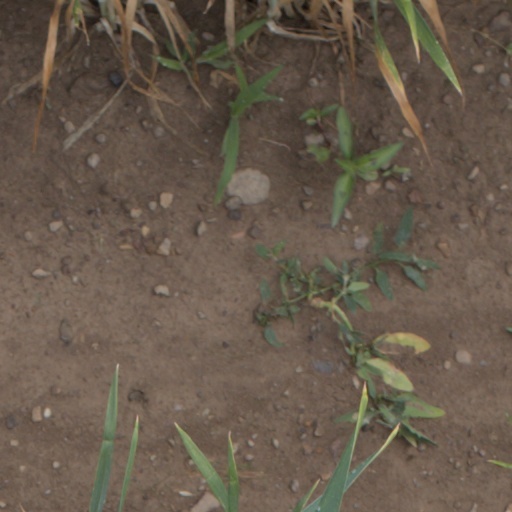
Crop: wheat